List of Charmed characters

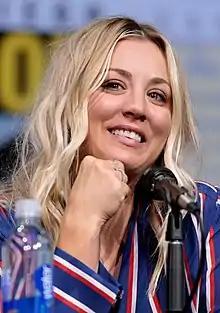
Kaley Cuoco

Darryl Morris (played by Dorian Gregory) is a lieutenant in the San Francisco Police Department. Darryl is introduced as the partner of Andy. At first, Darryl is suspicious of the sisters' recurring connection to mysterious murders and crimes. However, a few months after Andy's death, the sisters reveal to him that they are good witches trying to bring justice and protection to the world. Throughout the series, Darryl helps the sisters cover up unsolved cases related to demonic activity, grants them favors, and gives them general support. After season seven, Darryl and his family move to the East Coast.